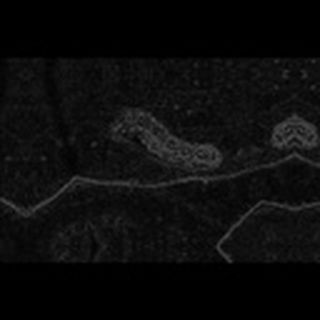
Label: cotton_army_worm